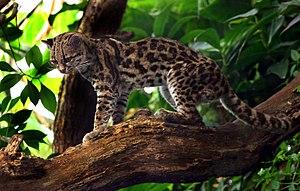
La sierra de las Minas est une formation montagneuse de l'Est du Guatemala qui s'étend sur 130 km de l'est de la vallée de la rivière Salamá jusqu'au sud-ouest du lac Izabal. Son point culminant est le cerro Raxón qui culmine à 3 015 m d'altitude. Sa largeur varie entre 15 et 30 km et elle est bordée par les vallées du rio Polochic dans le nord et le fleuve Motagua au sud. La vallée de la rivière Salamá la sépare de la chaîne de la sierra de Chuacús.
Le parc national Carrasco est situé en Bolivie à l'est du département de Cochabamba. Il jouxte à l'est le parc national Amboró, qui se situe dans le département de Santa Cruz.
La province de Salta est une province de l'Argentine, située à l'extrême nord-ouest du pays. Elle est limitée au nord par la province de Jujuy et par la Bolivie, à l'est par le Paraguay, Formosa et la province du Chaco, au sud par les provinces de Santiago del Estero, de Tucumán et de Catamarca, enfin à l'ouest par le Chili.